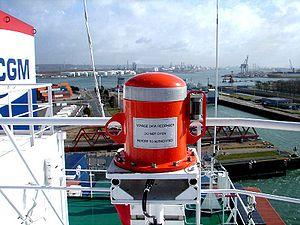
Un Voyage Data Recorder, ""boîte noire"" d'un navire, ici sur le porte-conteneurs CMA CGM Nabucco."
La boîte noire ou enregistreur de données du voyage de l'anglais Voyage Data Recorder se veut être l'équivalent de la boîte noire qui existe dans le domaine aéronautique. Elle est obligatoire, depuis le 1ᵉʳ juillet 2002, sur tous les navires à passagers et tous les navires de commerce d'un tonnage de plus de 3000 GT.